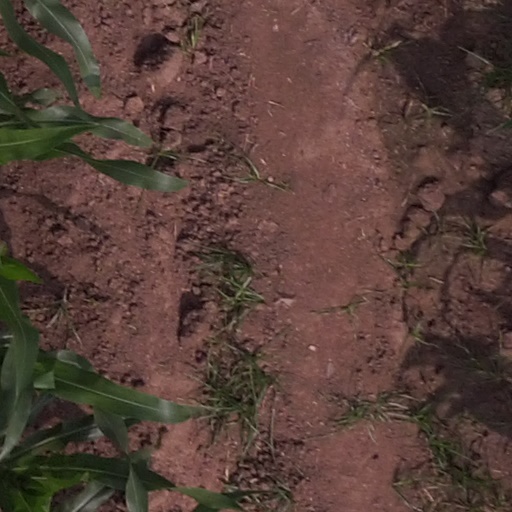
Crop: maize; corn